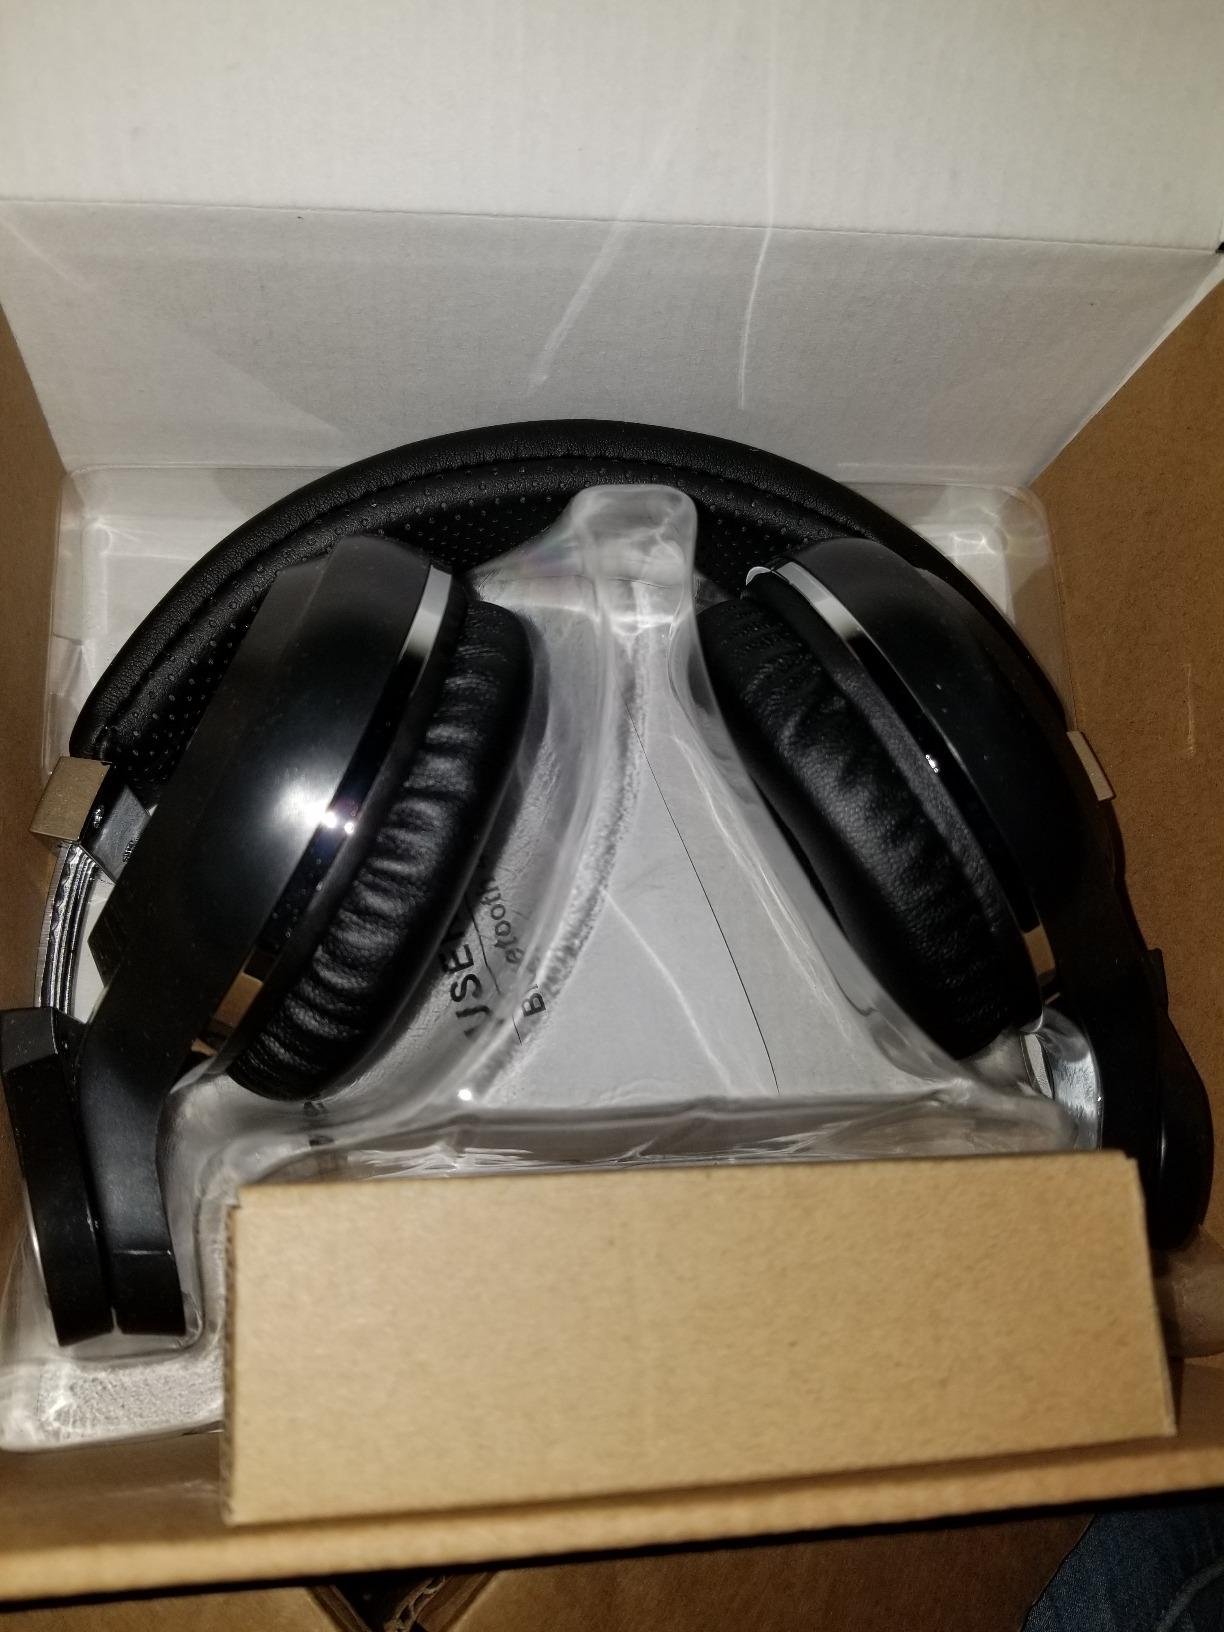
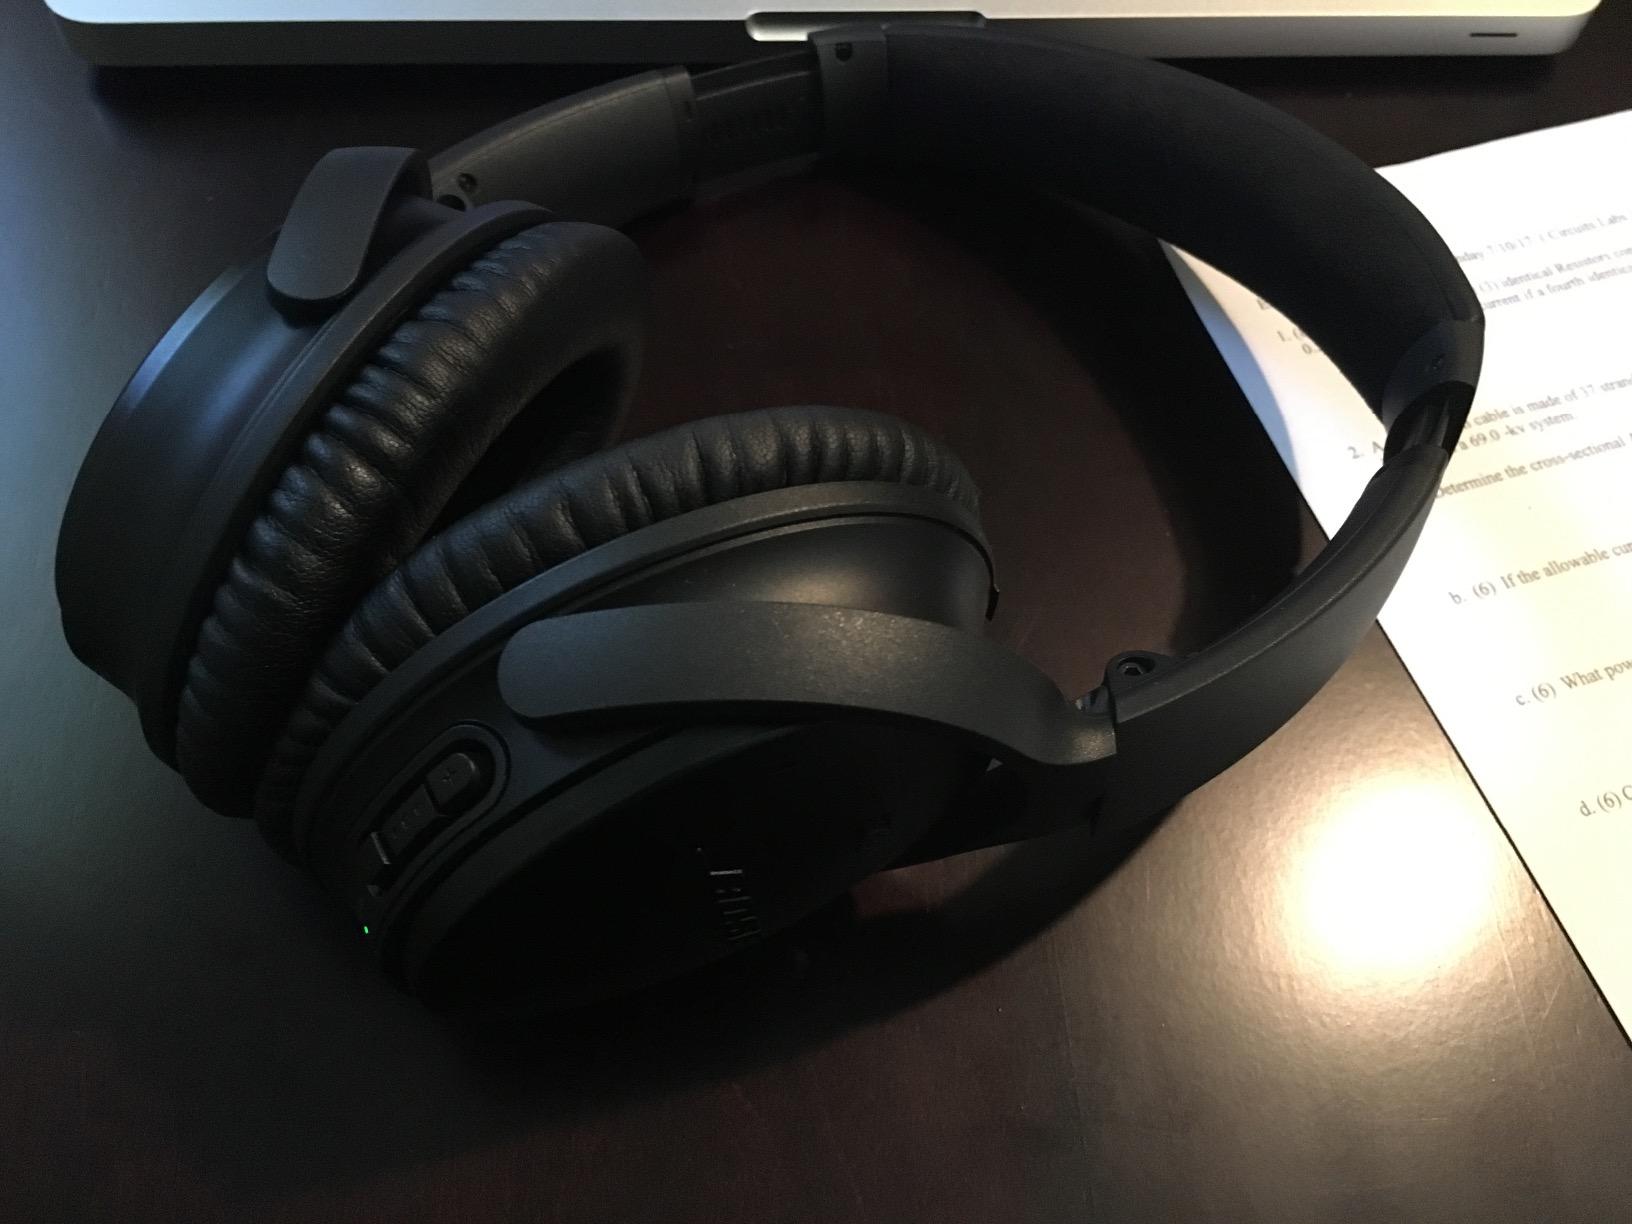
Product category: headphones
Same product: no